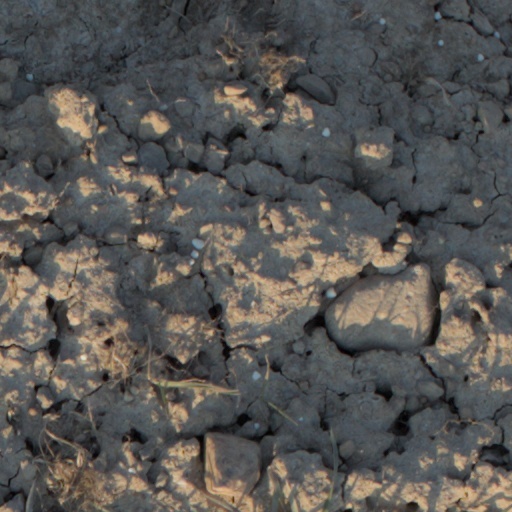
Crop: wheat